Chinese New Year

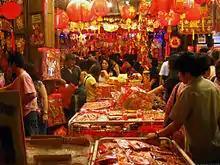
Shoppers at a New Year market in Chinatown, Singapore

A reunion dinner is held on New Year's Eve, during which family members gather for a celebration. The venue will usually be in or near the home of the most senior member of the family. The New Year's Eve dinner is very large and sumptuous and traditionally includes dishes of meat (namely, pork and chicken) and fish. Most reunion dinners also feature a communal hot pot as it is believed to signify the coming together of the family members for the meal. Reunion dinners (particularly in the Southern regions) may prominently feature specialty meats (e.g. wax-cured meats like duck and Chinese sausage) and seafood (e.g. lobster and abalone) that are usually reserved for special occasions. In most areas, fish is included, but not eaten completely (and the remainder is stored overnight), as the Chinese phrase "may there be "surpluses" every year" sounds the same as "let there be fish every year." Eight individual dishes are served to reflect the belief of good fortune associated with the number. If in the previous year a death was experienced in the family, seven dishes are served.